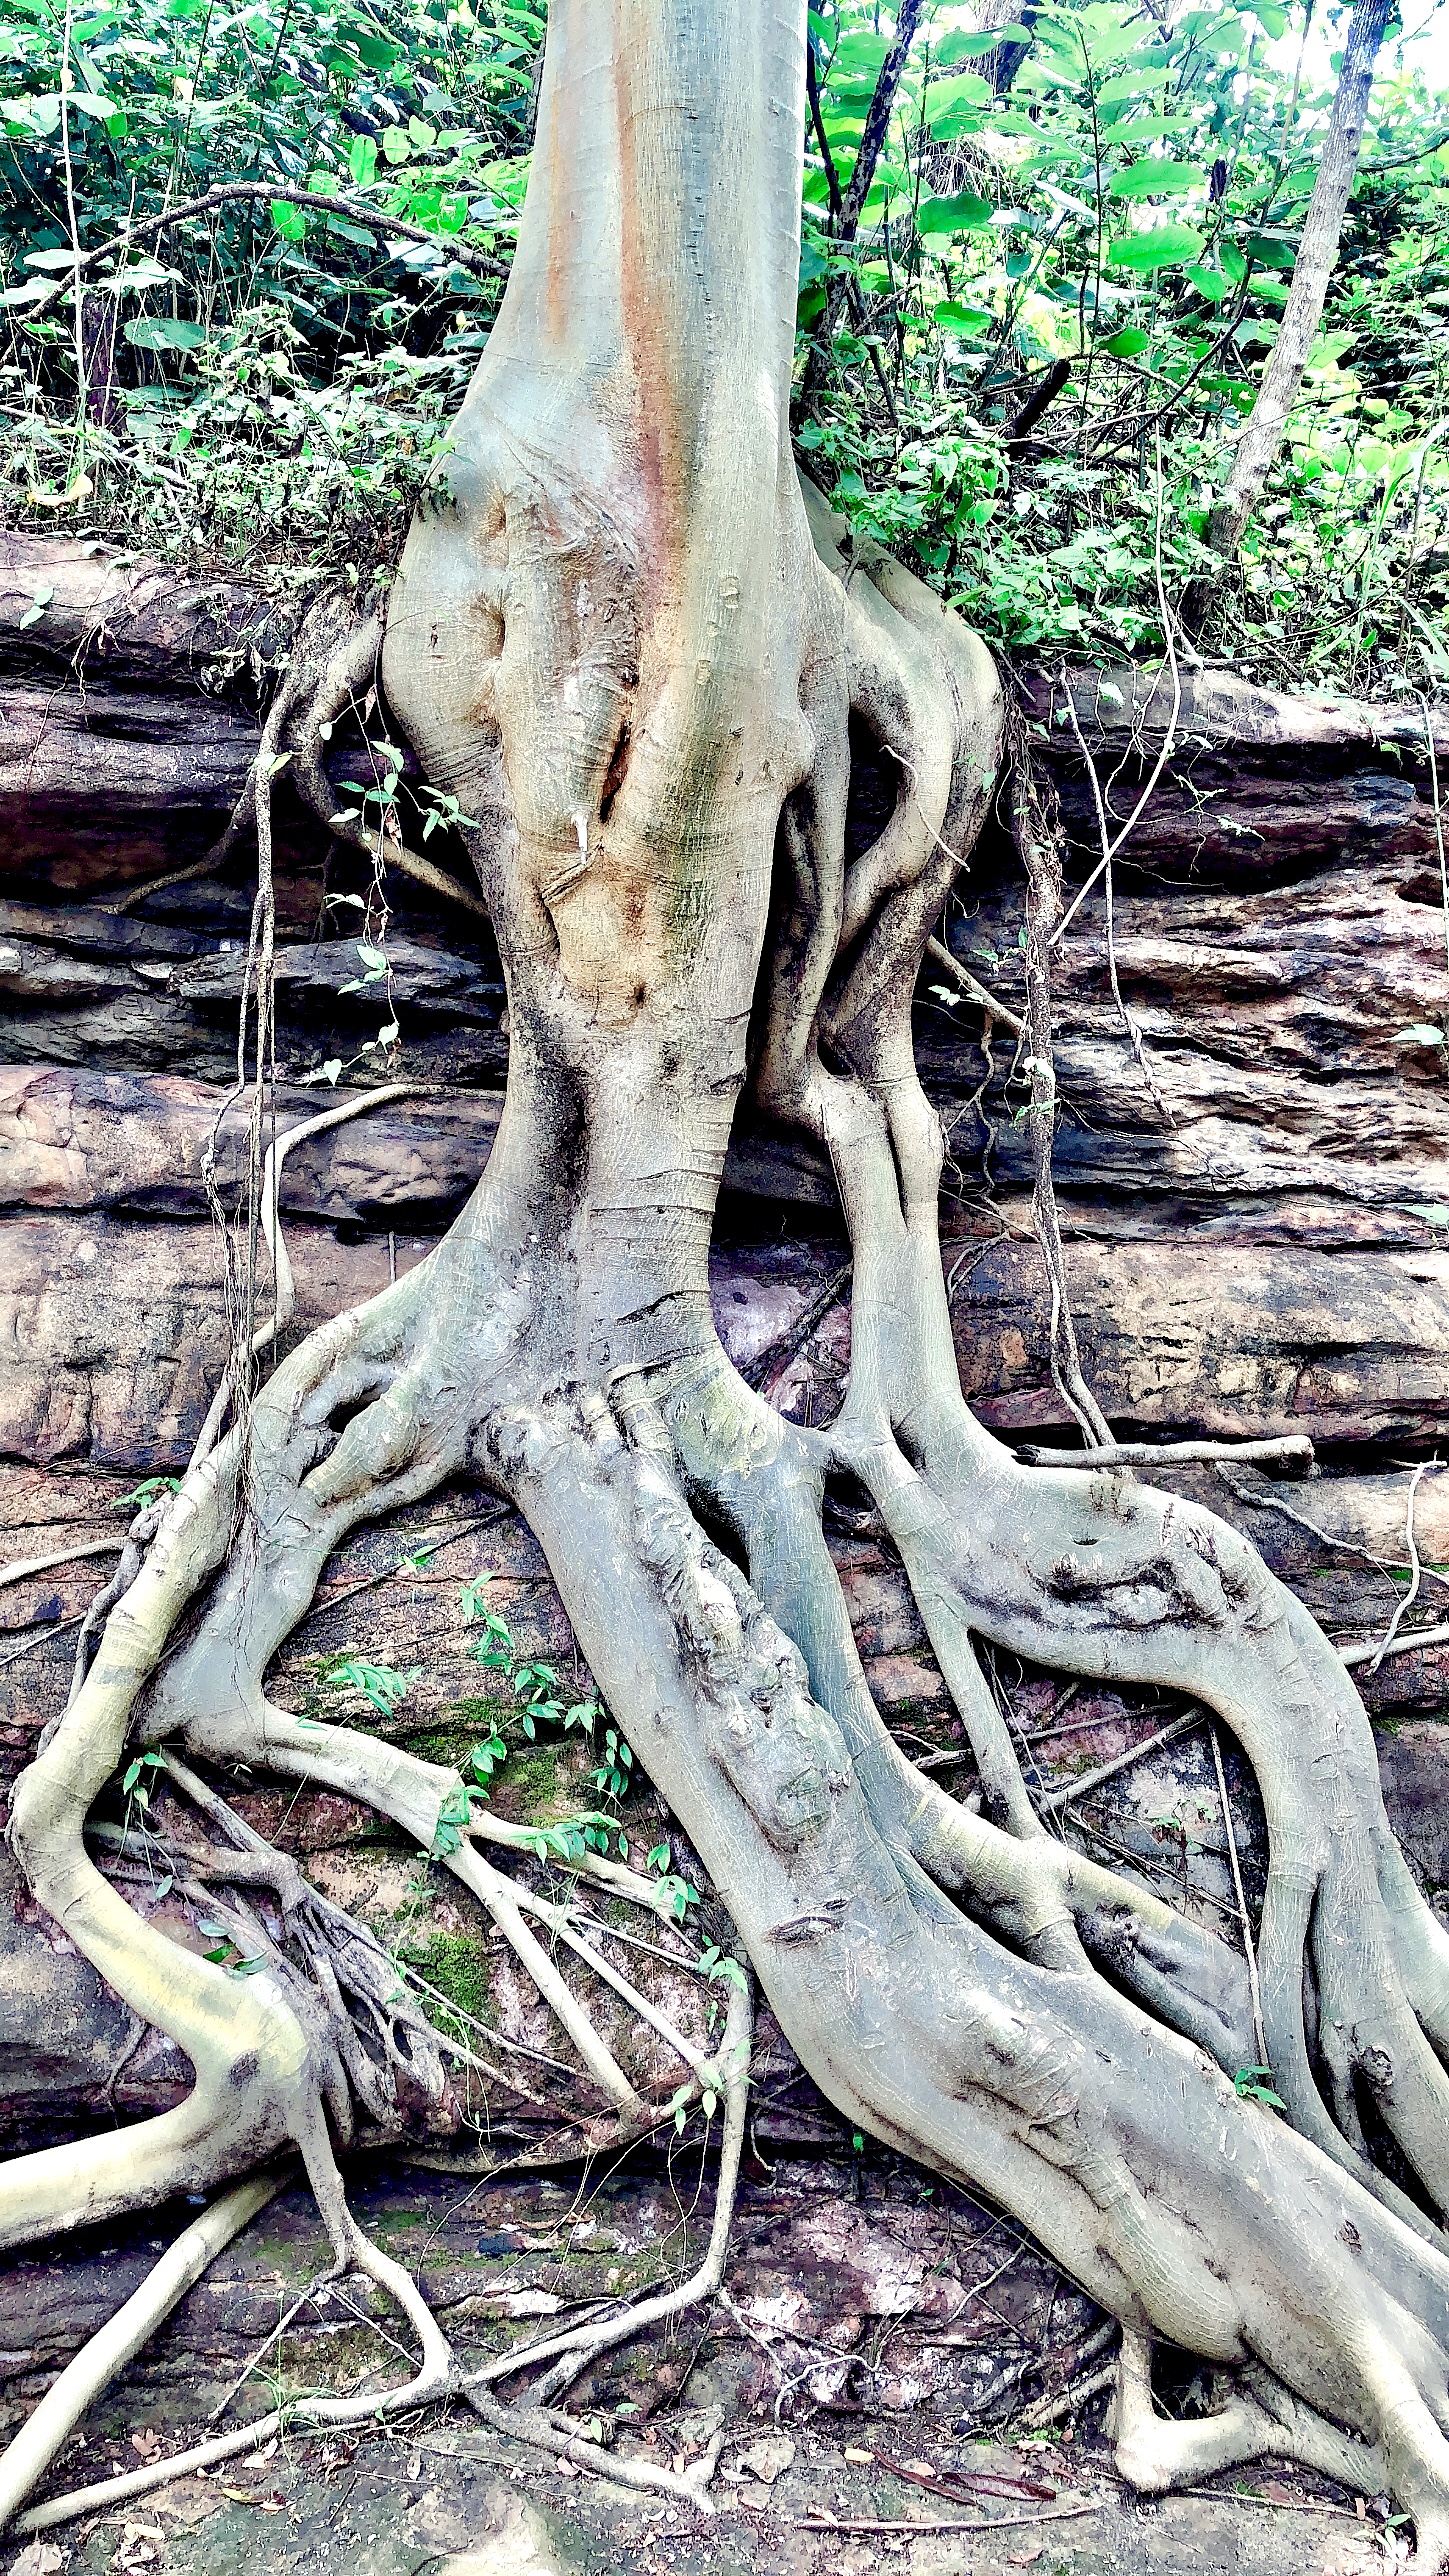
tree, wood, wild, africa, root, plant, woody plant, branch, trunk, driftwood, woodland, grass